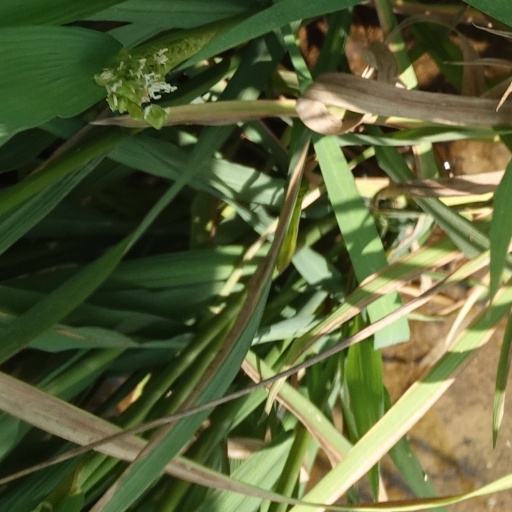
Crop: rice